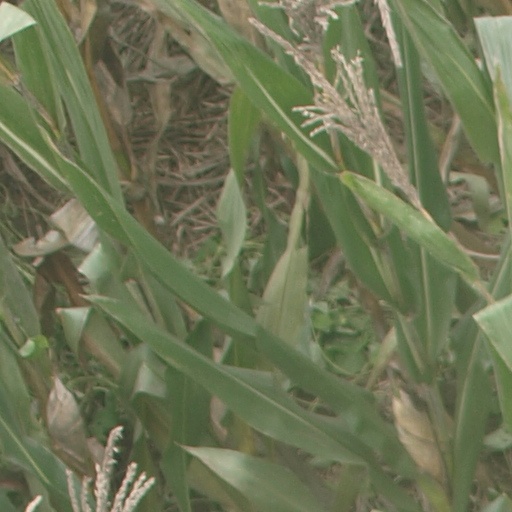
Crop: maize; corn